Question: What phone number is on the sign?
Tambaya: Wacce lambar waya ce a jikin alamar ttitn?
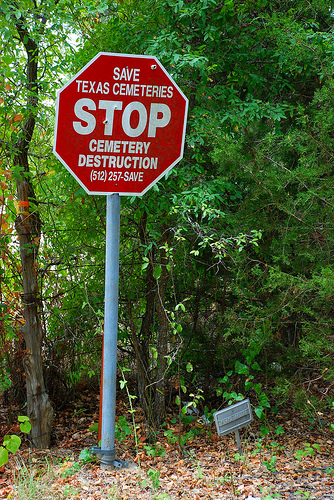
Answer: 512257 SAVE.
Amsa: 512257 SAVE.